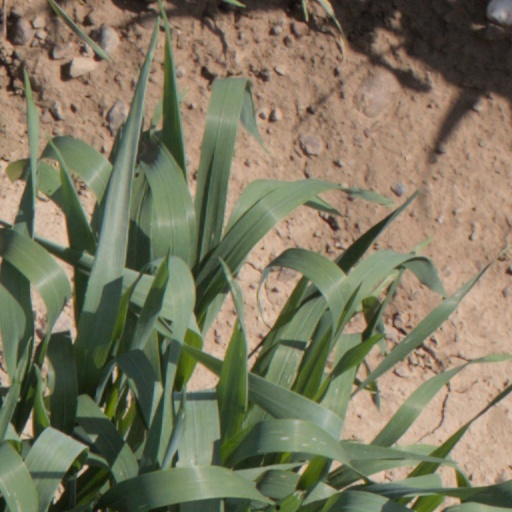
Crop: wheat